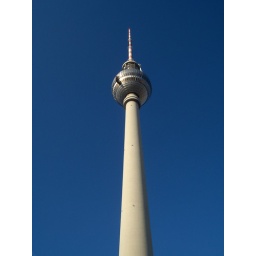
The television tower in the former East Berlin